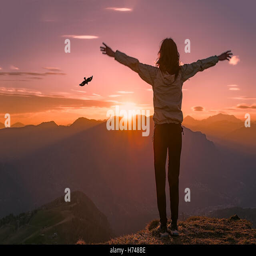
woman on top of a mountain at sunset looks eagle and open arms